State University of New York College of Environmental Science and Forestry

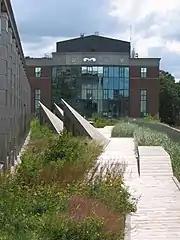
The Gateway Center's green roof/ garden (foreground)

Many students identify themselves as a "Stumpy" (or "Stumpie"). The nickname was given to students by their neighbors at Syracuse University, probably in the 1920s, and most-likely refers to forestry "stump jumpers". Although originally used as an insult, today, most students embrace the nickname with pride.